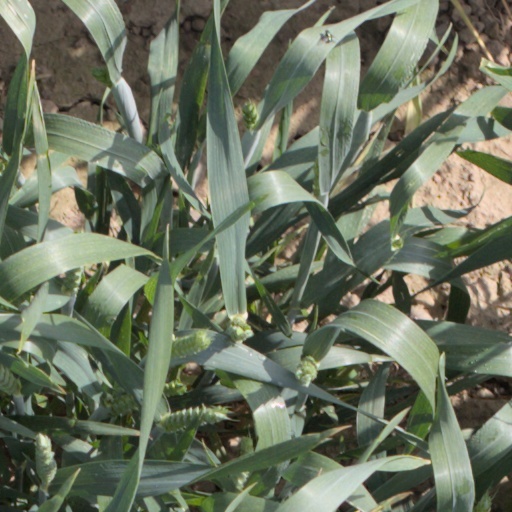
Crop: wheat